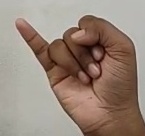
ASL sign: J